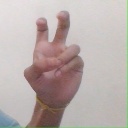
अक्षर: ई